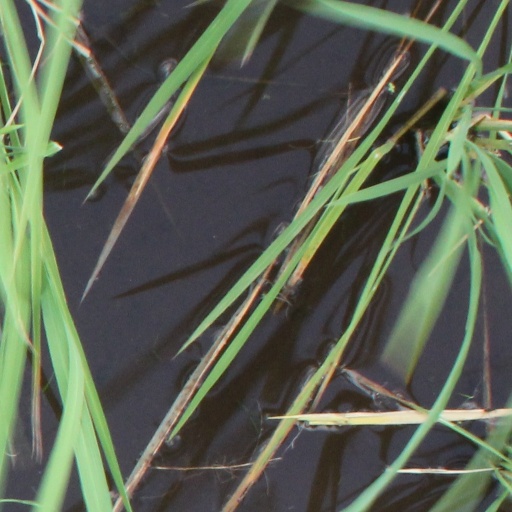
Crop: rice